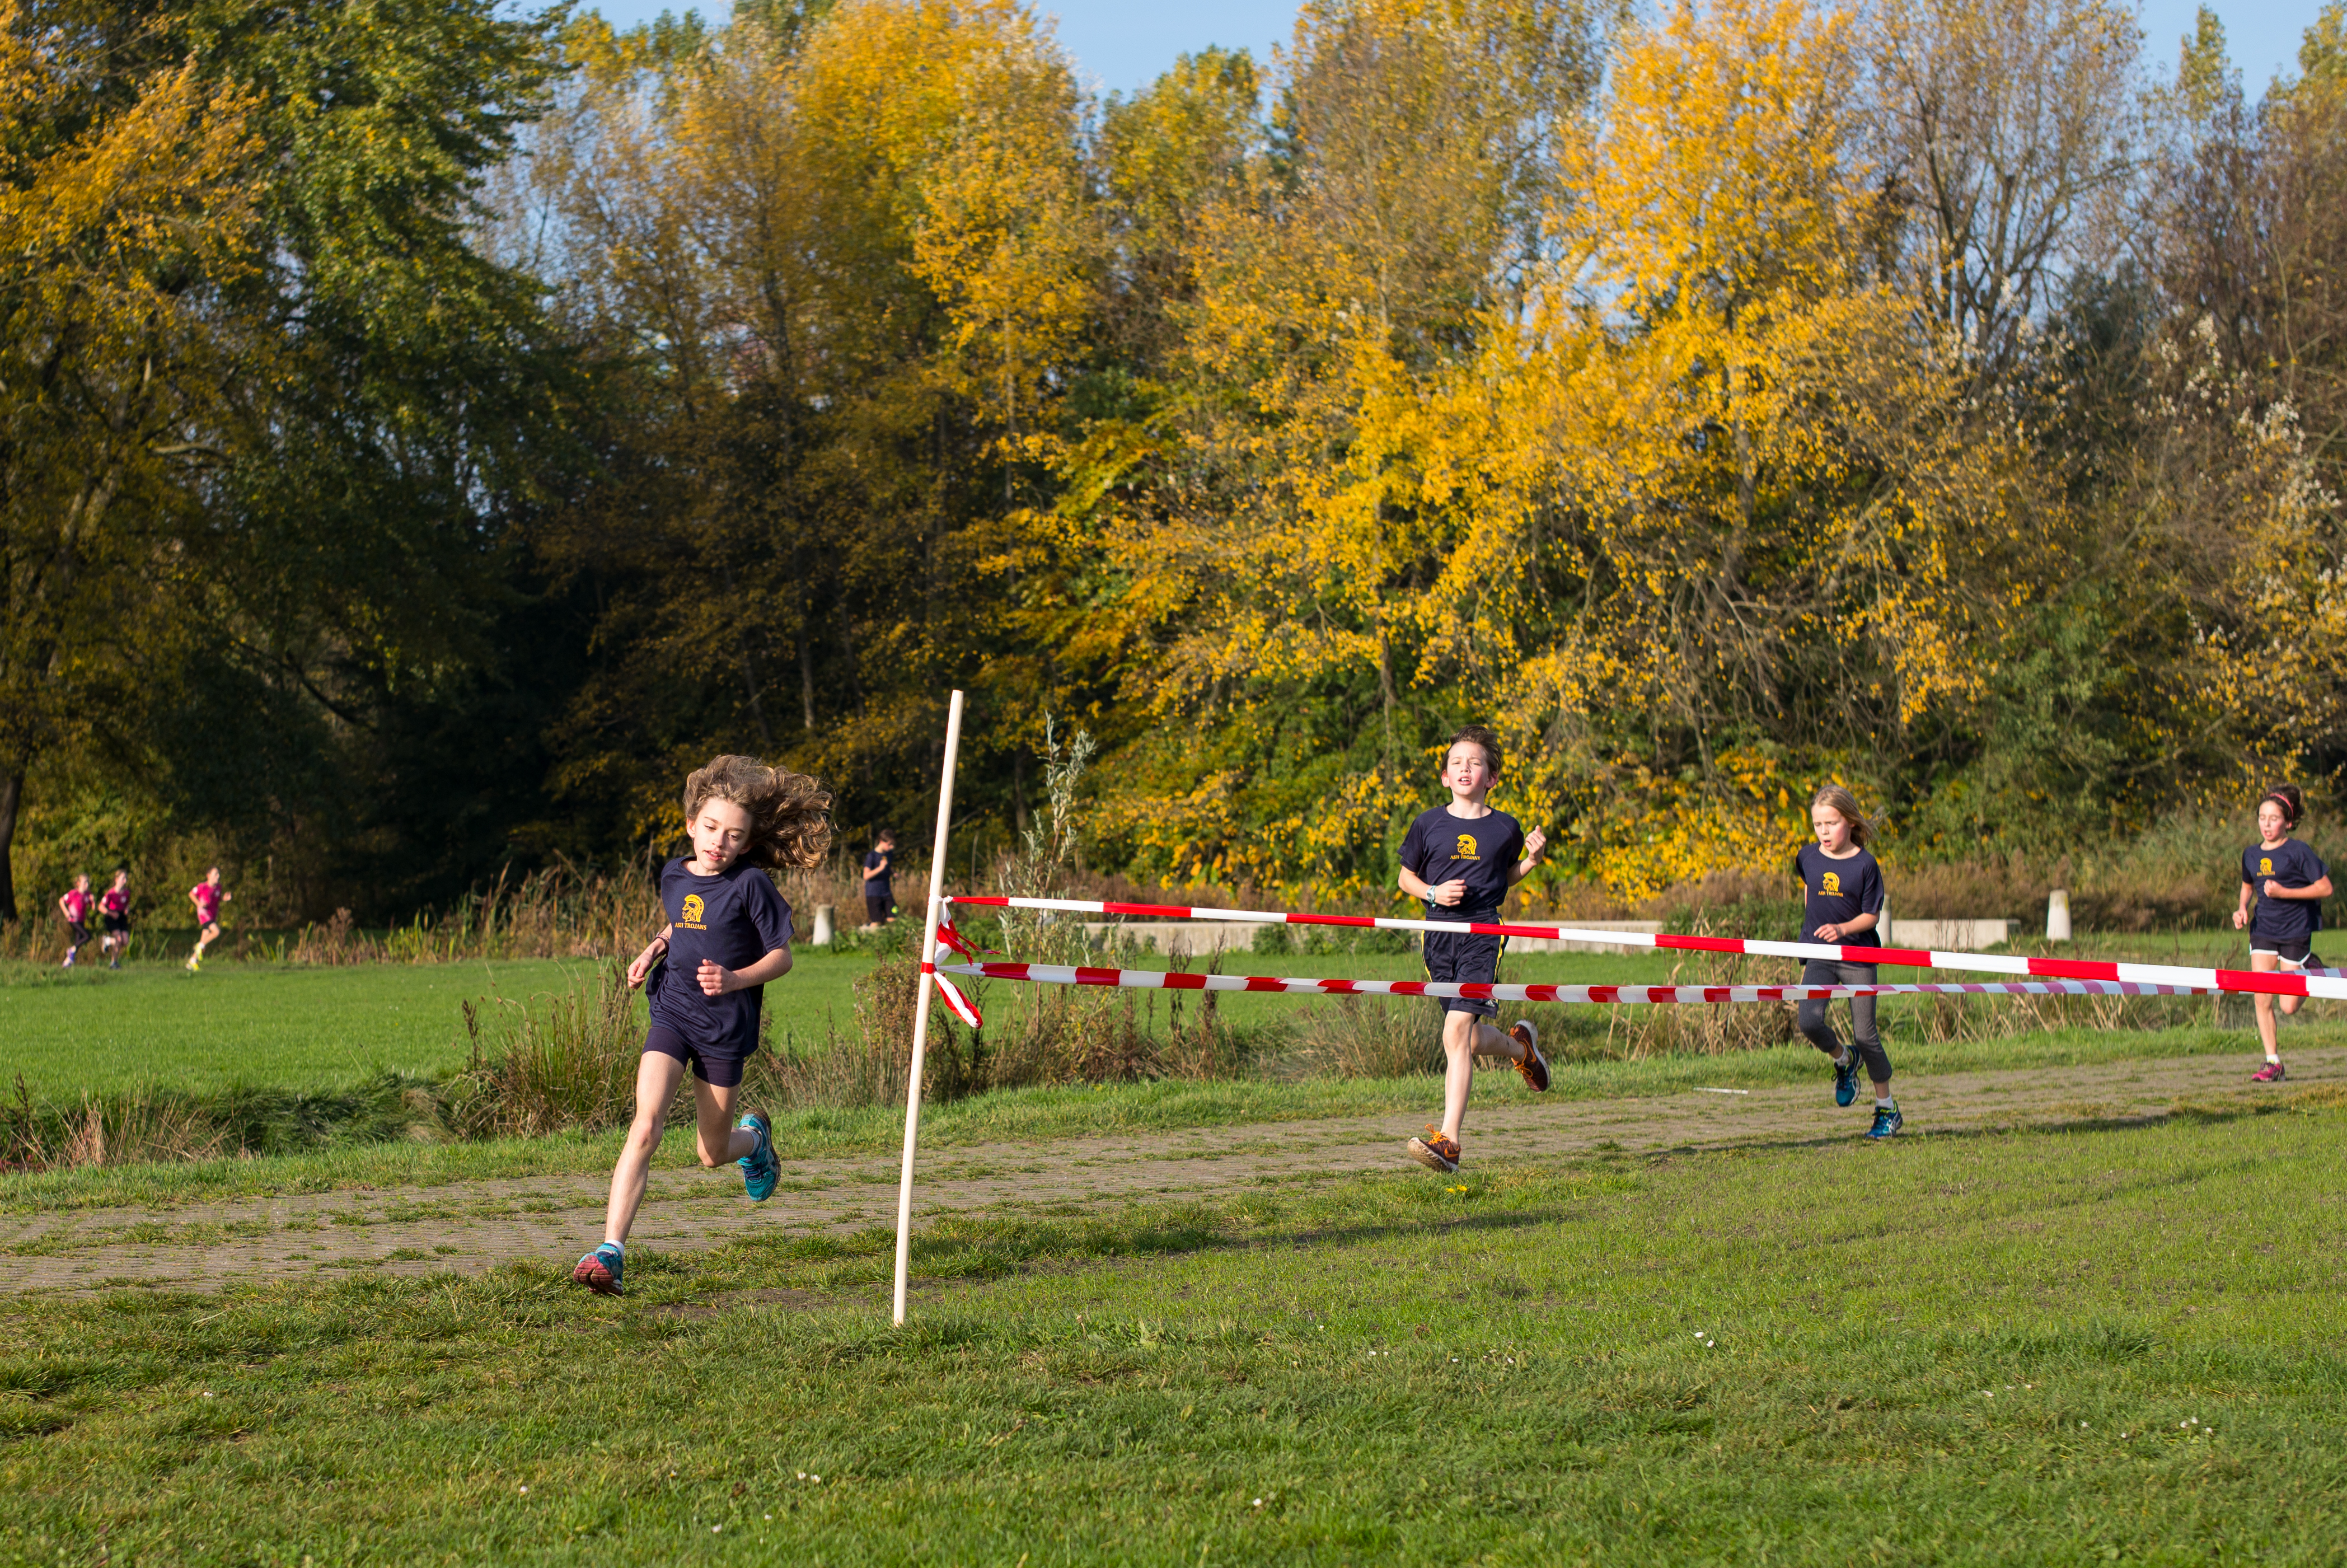
running, country, europe, high, park, cross, ash, season, race, competition, woods, holland, hague, amsterdam, netherlands, international, girls, m, team, sports, dutch, boys, 50, school, runners, junior, leica, 240, summilux, varsity, meet, bos, isa, amsterdamse, physical exercise, cyclo cross, bicycle racing, human action